Norfolk jacket

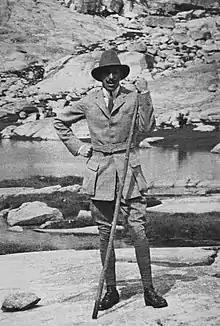
Alfonso XIII wearing a Norfolk Jacket during a chamois hunt in Picos de Europa, 1912

There are many types of Norfolk jacket, with variations including the type of pleat used, and the style of the belt. Popular varieties today include the full Norfolk jacket, which features three or four buttons in a single-breasted layout, with pleats and a full belt; and the half Norfolk jacket which is less pleated and has only a half belt. Both these types have a notched lapel and a patch pocket. The Norfolk suit is an attire in which a Norfolk jacket is combined with matching trousers to form a full suit. This style was popular in the 1930s and 1940s but is rare today.